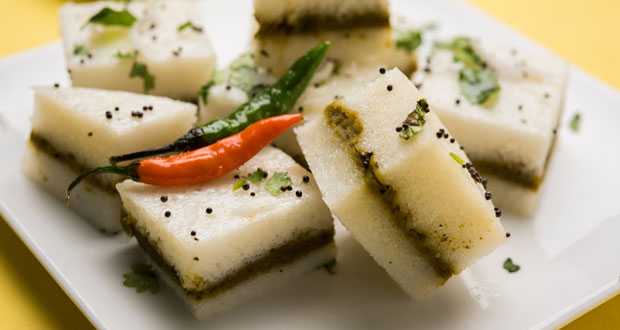
Dish: dhokla